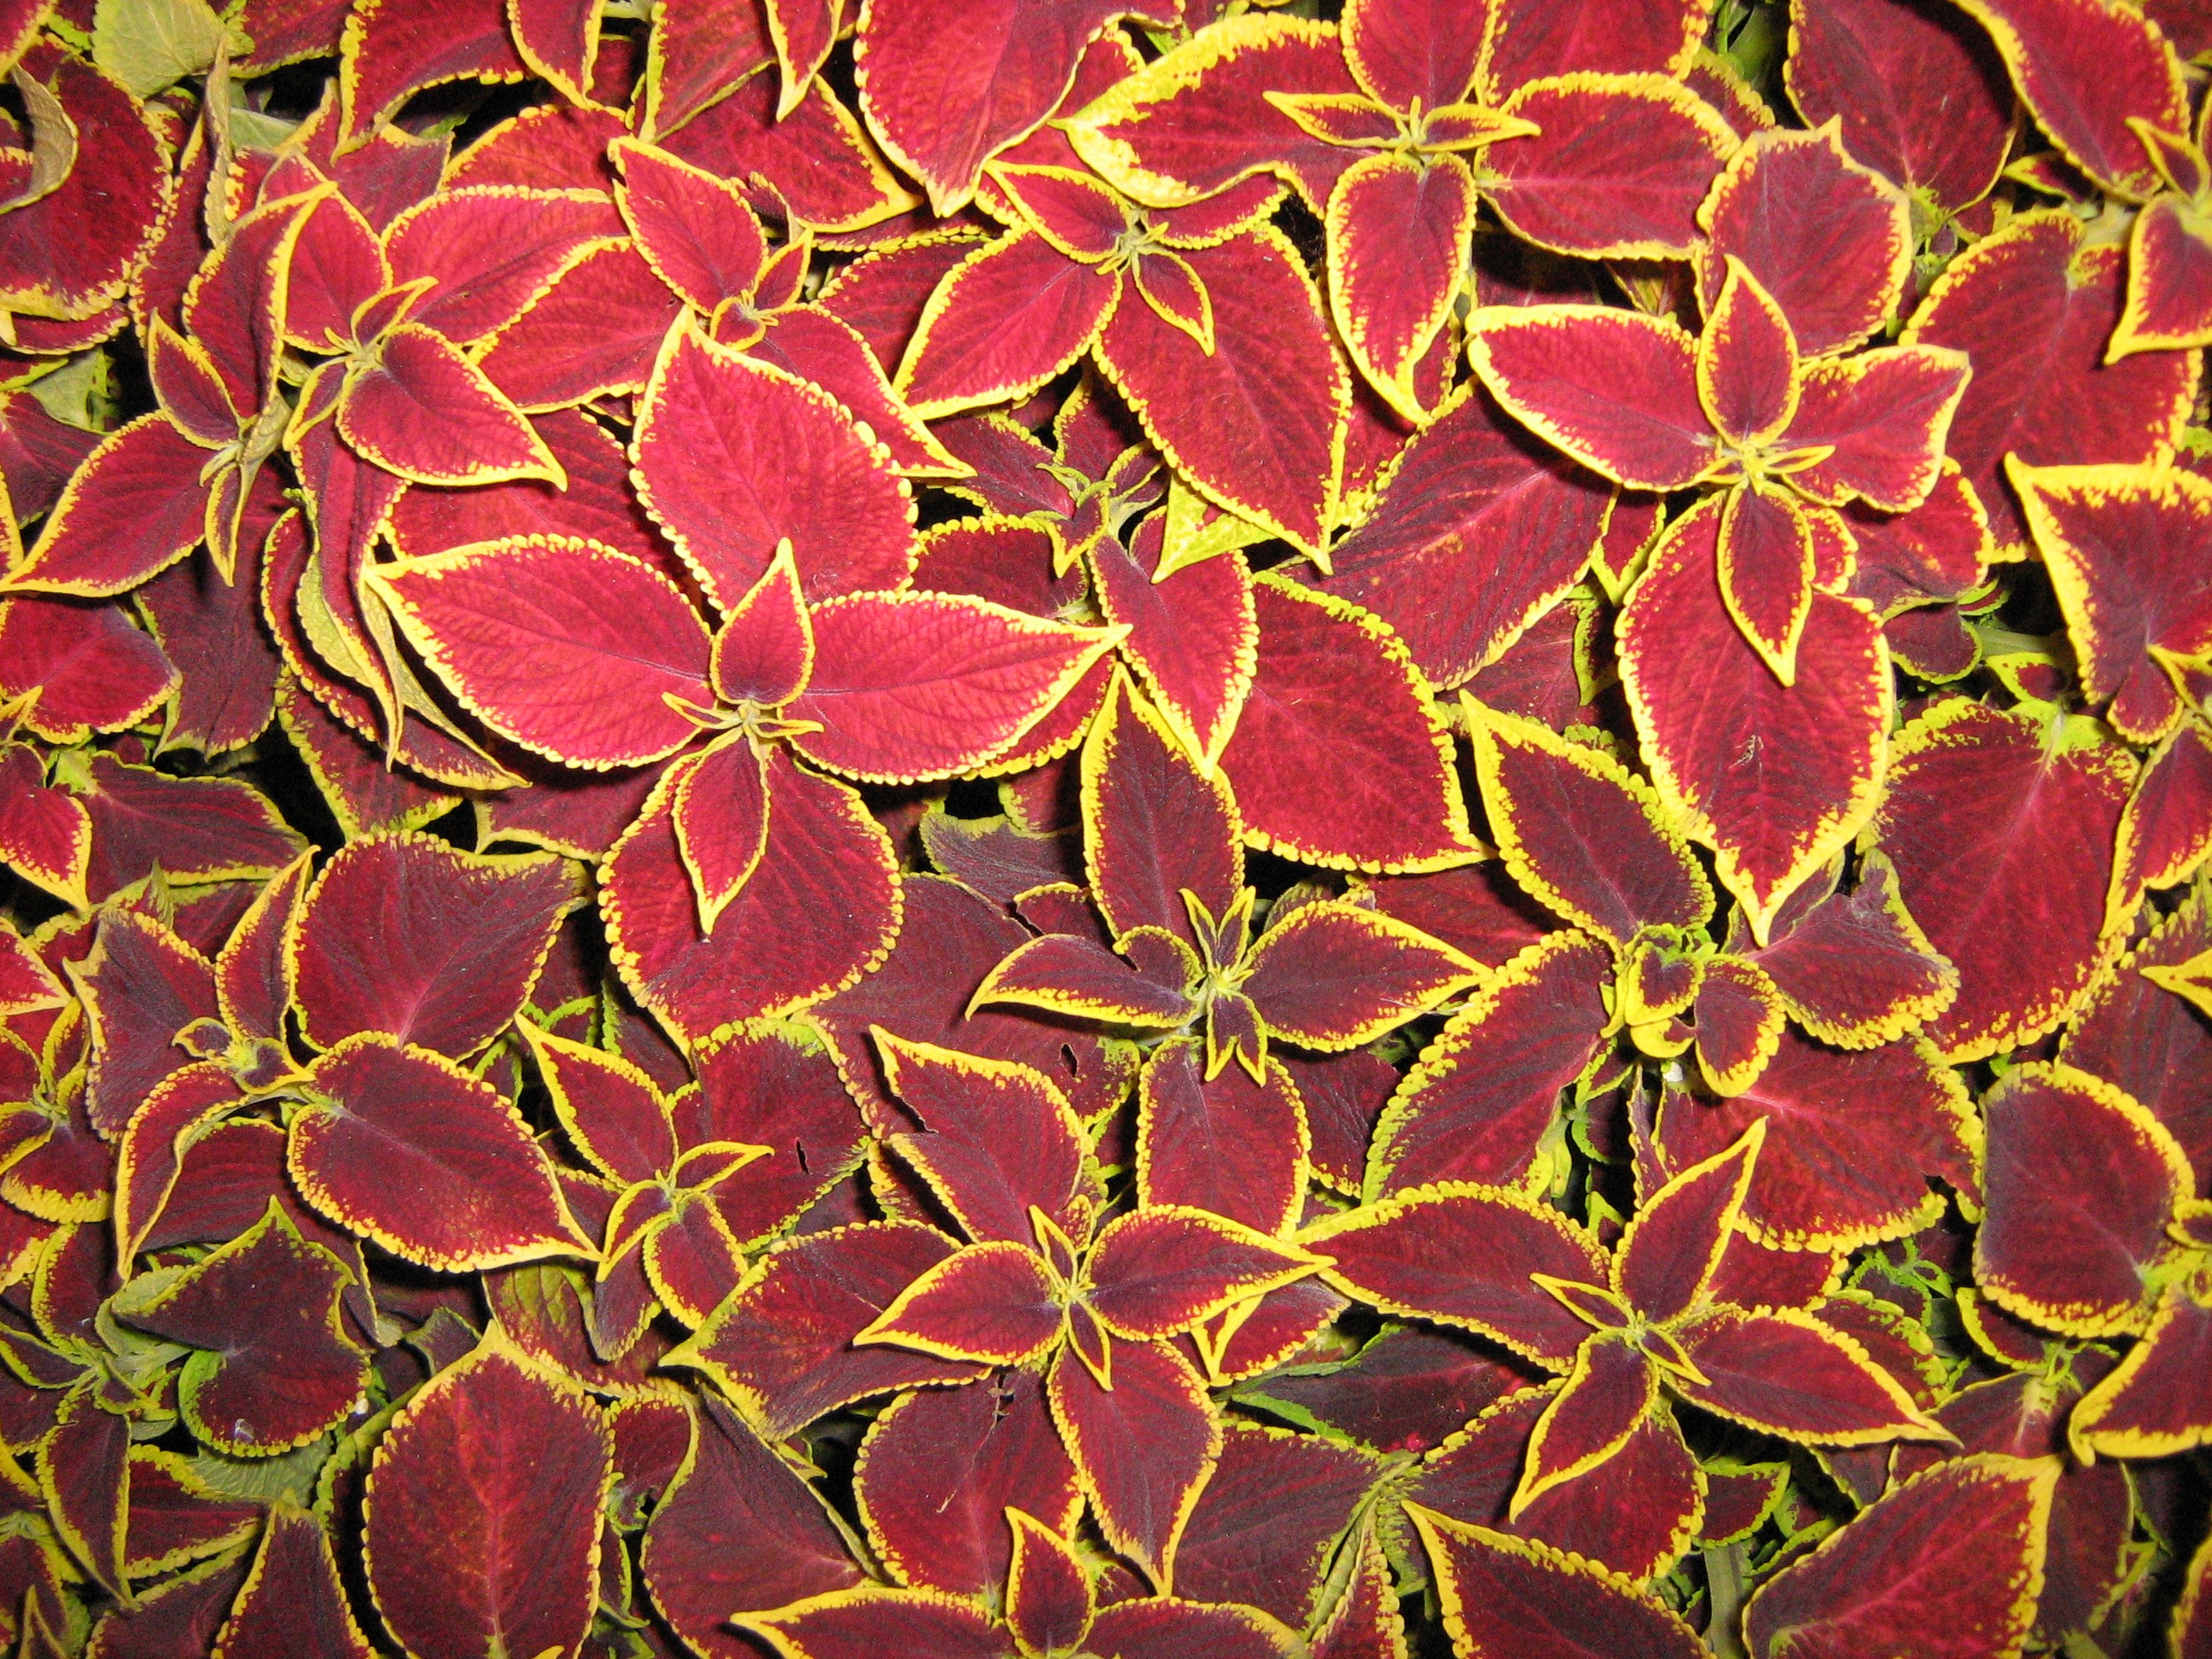
branch, plant, leaf, flower, petal, pattern, red, color, autumn, botany, flora, art, background, design, shrub, floristry, flowering plant, annual plant, land plant